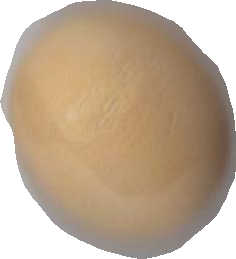
Variety: Grobogan